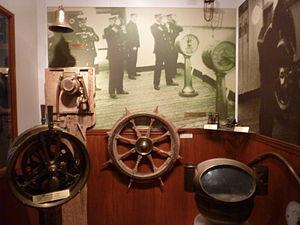
Artefacts du navire ayant sombré ""Empress of Ireland"", dans l'exposition permanente du Site Historique Maritime de la Pointe-au-Père, Rimouski, Québec, Canada, september 2012."
Le Site historique maritime de la Pointe-au-Père, anciennement connu sous le nom de Musée de la mer, est un complexe muséal situé à Rimouski dans la région du Bas-Saint-Laurent au Québec. Le musée a pris officiellement le nom de « Site historique maritime de la Pointe-au-Père » en 2007, car cette nouvelle appellation correspond mieux à sa réalité ainsi qu'à la personnalité du site de Pointe-au-Père, riche d'un passé maritime de 200 ans. Il est situé sur une pointe avancée dans le fleuve Saint-Laurent, la pointe au Père, où se trouvait jadis la station des pilotes du Saint-Laurent, et où se trouvent actuellement le quai et le phare de l'ancienne municipalité de Pointe-au-Père. Cette situation géographique est avantageuse pour le musée, car les visiteurs se retrouvent à proximité de la mer, dans un lieu baigné d'une forte ambiance maritime.